Darlington Town Hall

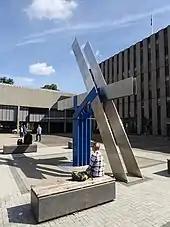
The zinc and stainless steel structure, designed by John Hoskin, known as "Resurgence"

In the late 1960s proposals were developed by the Shepherd Building Group to demolish the town's market hall and redevelop the area: these proposals were supported by the Conservative administration on the Borough Council. The borough architect, Eric Tornbohm, subsequently developed plans, which were supported by the successor Labour Party administration to create a series of "concrete and glass boxes" in the area. After Alfred Waterhouse's town hall became inadequate, civic leaders decided to construct the first of these "concrete and glass boxes": the site they selected in Feethams had been occupied by the Lead Yard Bus Station which itself had been built on the site of the old Darlington Union Workhouse.